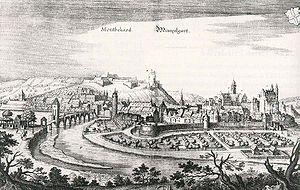
L'histoire de Montbéliard couvre à la fois celle de la ville de Montbéliard et celle de la Principauté de Montbéliard, domaine situé sur les marches de l'Alsace, possession des comtes de Wurtemberg de 1407 à 1793 et considéré à ce titre comme faisant partie du Saint-Empire romain germanique, bien que totalement francophone. Par voie de conséquence, étant donné les règles fixées par la paix d'Augsbourg, Montbéliard - seule ville francophone dans ce cas - a adopté le luthéranisme comme religion d'État et a constitué par la suite l'un des bastions du protestantisme en France. Annexée à la France en 1793, Montbéliard a connu dès lors un développement économique et industriel rapide, illustré par des familles telles que les Peugeot ou les Japy. Elle reste à ce jour marquée par l'industrie automobile.